1884 Andalusian earthquake

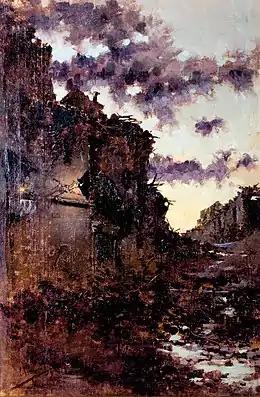
Enrique Simonet "Terremoto en Málaga" (1885)

The 1884 Andalusian earthquake occurred on 25 December 1884 at 9:08 p.m in the south of Spain, and had an estimated magnitude of 6.7 . It shook a poor region where many of the houses were built without foundations, with lime or mud mortar, and with weak joints. More than 10,000 buildings were badly damaged, of which 4,399 were completely destroyed. There were over 1,200 deaths and 1,500 serious injuries, however, many people were in the streets celebrating Christmas hence casualties were not higher. The heavy snow that followed the earthquake caused further suffering and deaths. Help was slow to arrive at first, but as the news spread food and blankets arrived, then tents, and then donations from around the world helped with reconstruction.